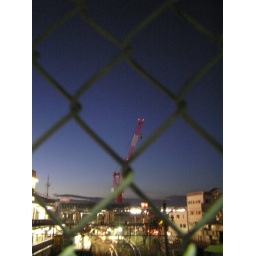
standing out against the evening sky